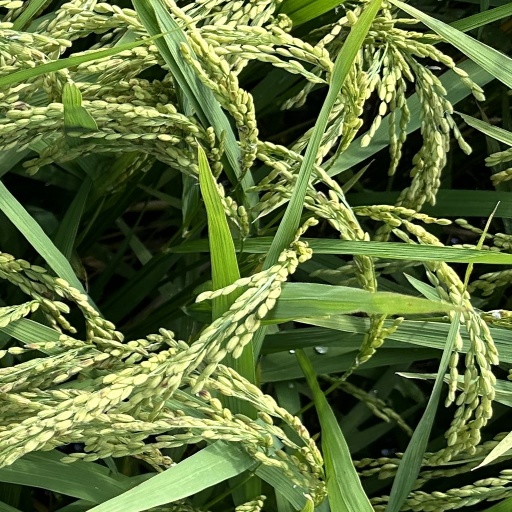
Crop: rice